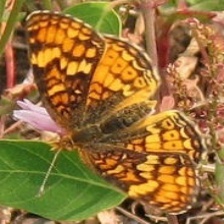
Species: CRECENT